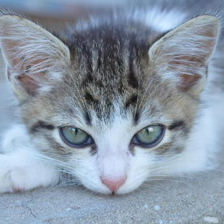
Label: animals